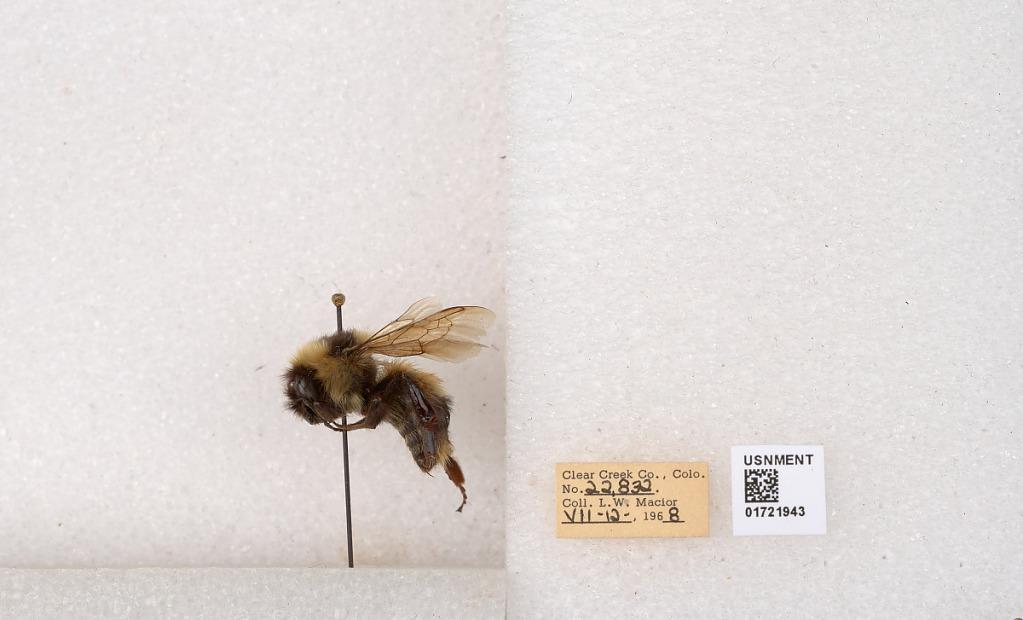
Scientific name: Bombus kirbyellus
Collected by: L. Macior
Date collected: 1968-7-12
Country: United States
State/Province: Colorado
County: Clear Creek
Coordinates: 39.6891, -105.644